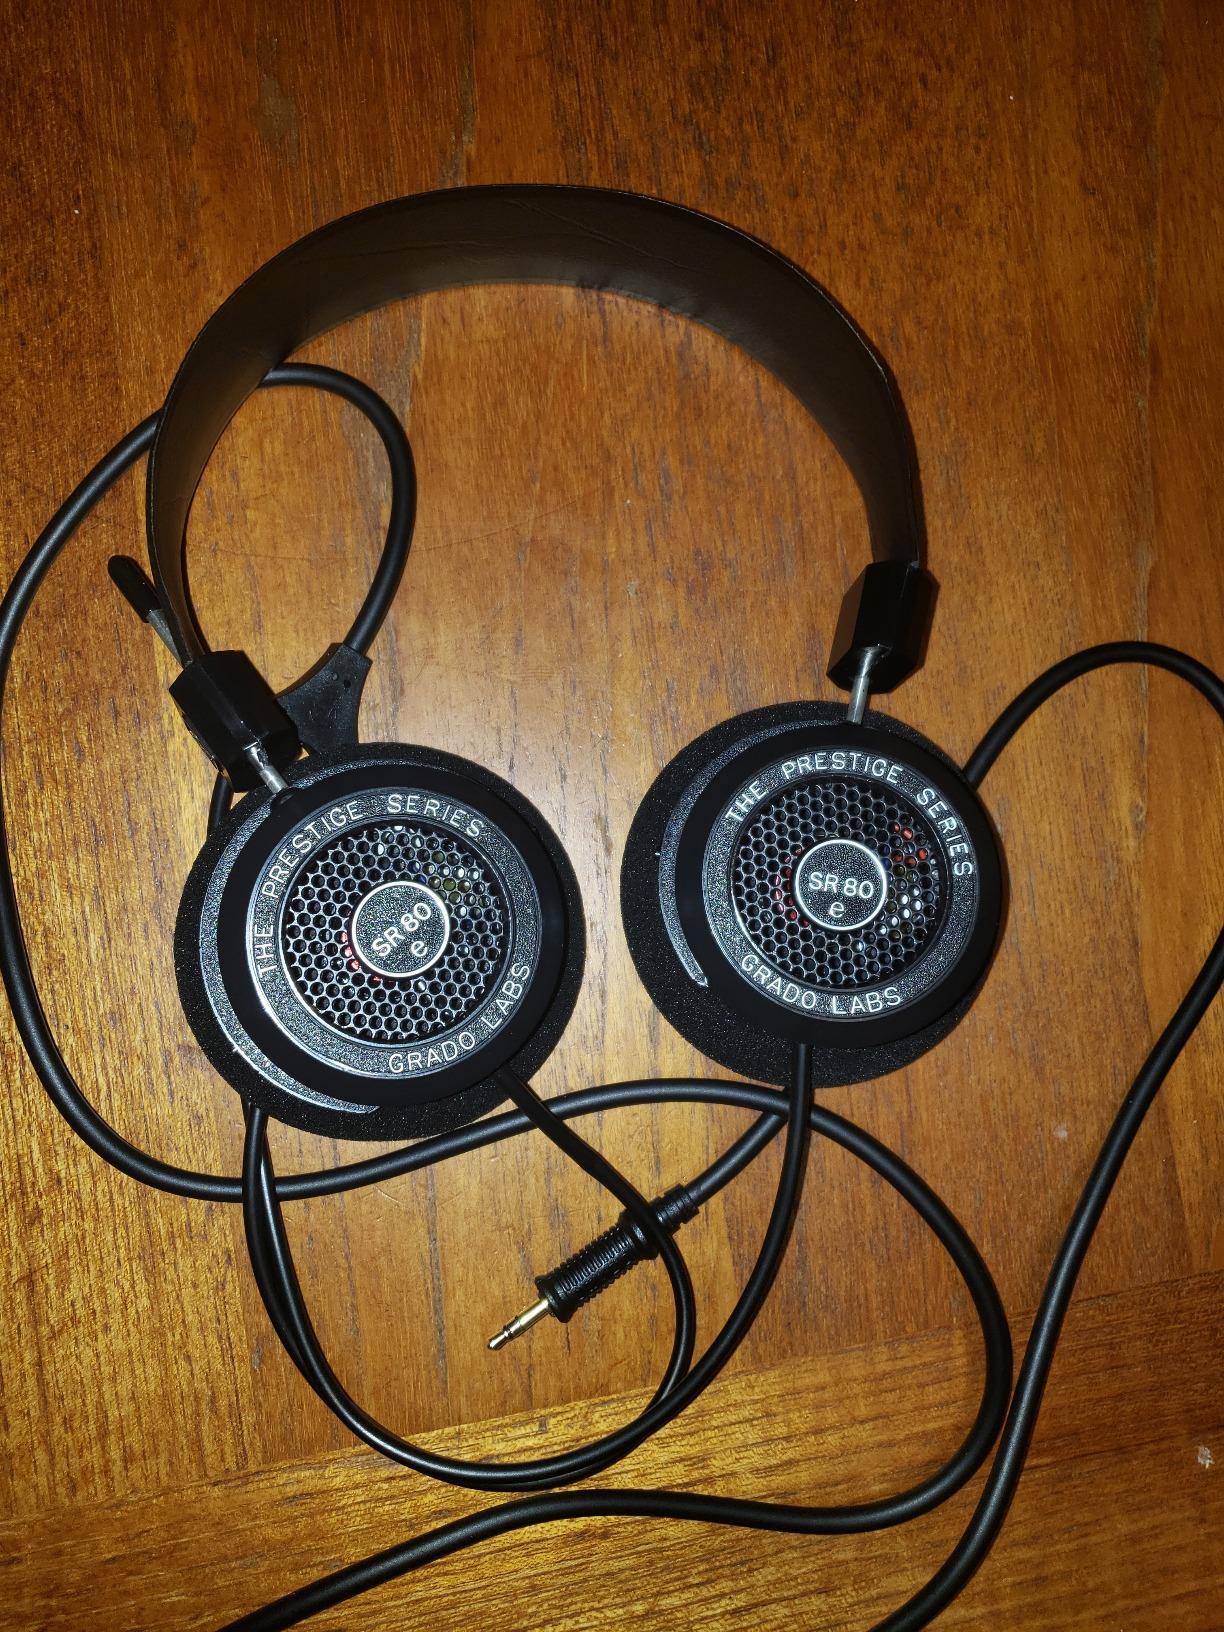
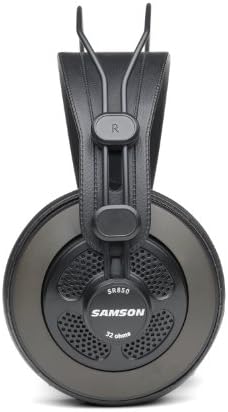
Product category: headphones
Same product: no